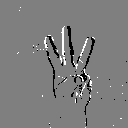
ASL letter: w